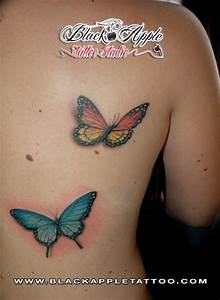
Label: butterfly